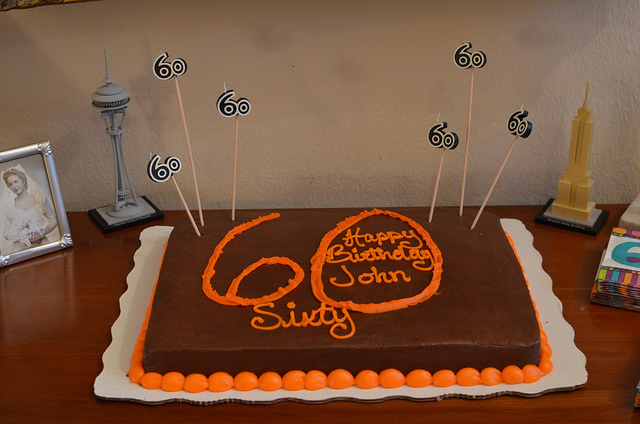
user: Given an image and a question. Answer the question in a short answer. Question: What is the covering of this cake made from? Short Answer:
assistant: ice